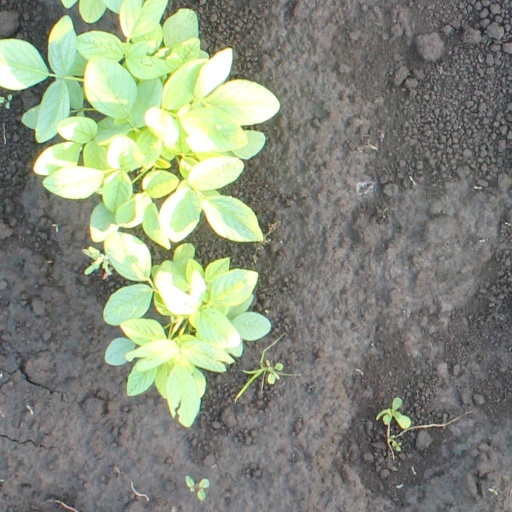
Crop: soybean